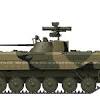
Label: BMP-1